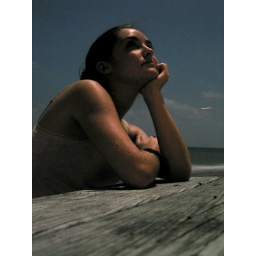
12 sec exposure some processing (levels)--the line in the sky is a plane flying by.